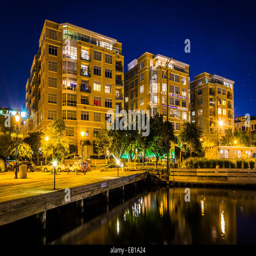
apartment buildings at night on the waterfront